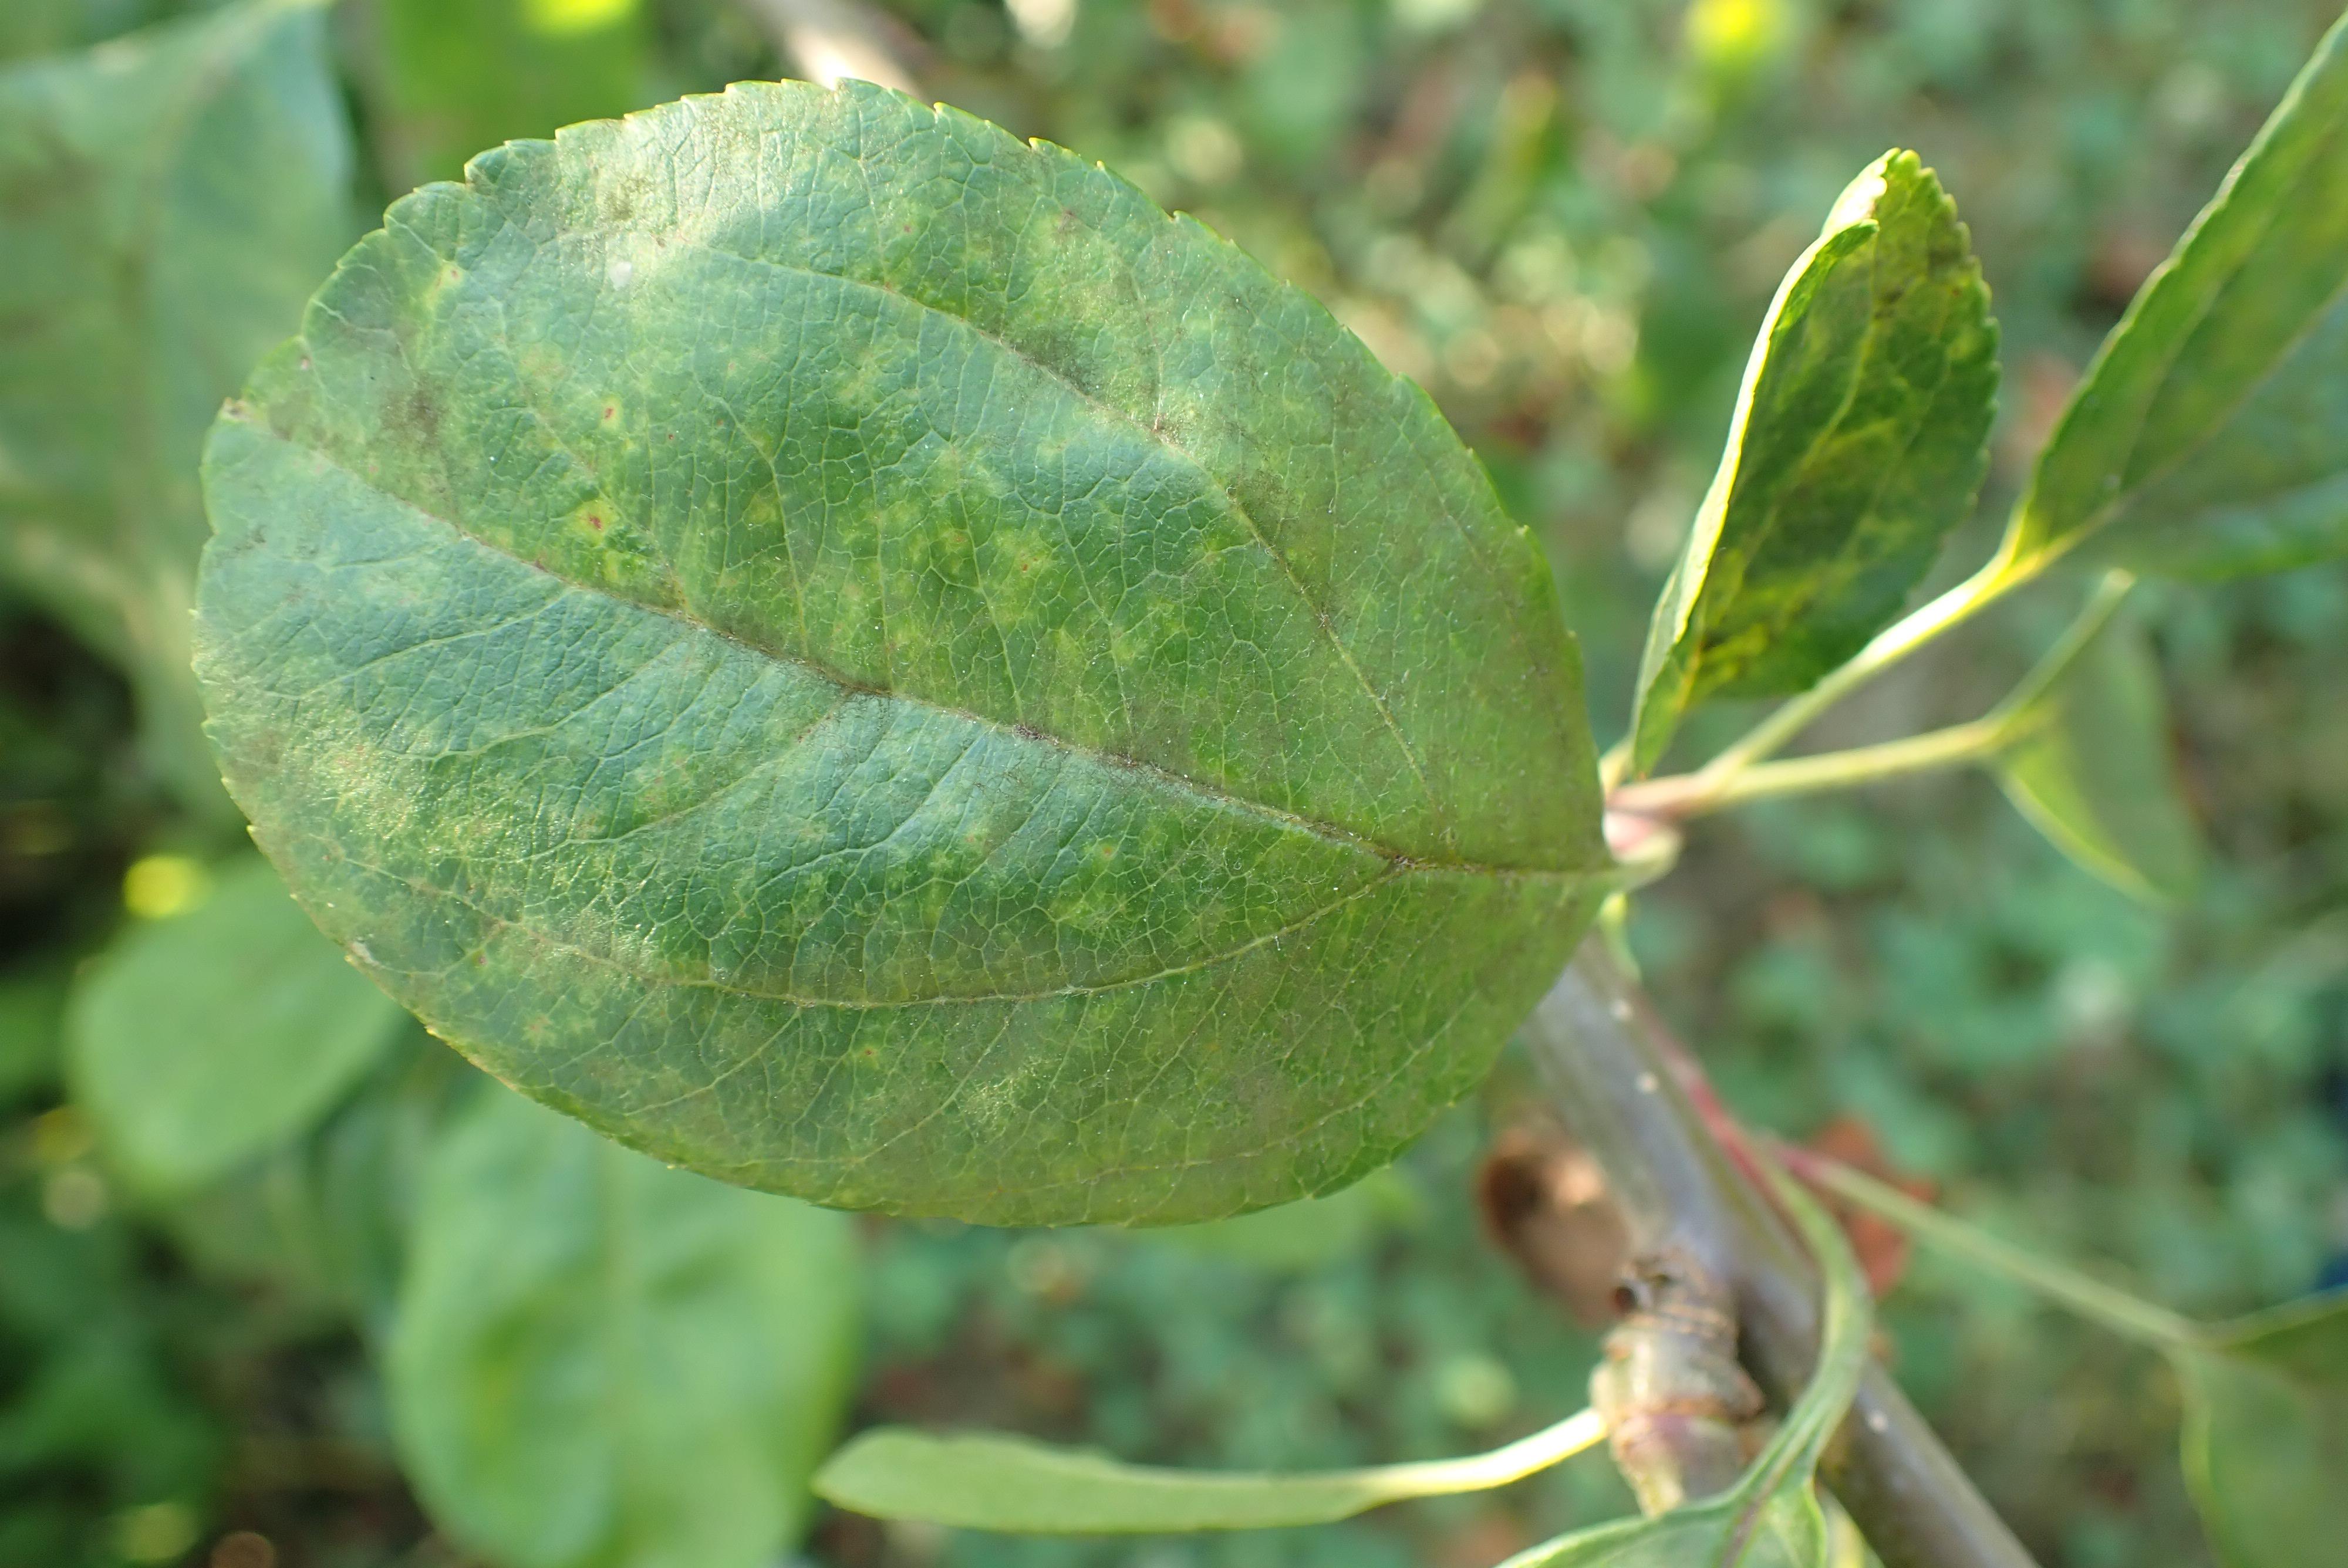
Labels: scab